Albania–Greece relations

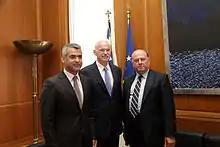
Greek PM Papandreou meets Unity for Human Rights Party leader Vangjel Dule and Omonoia leader Vasil Bollano

After the Albanian Declaration of Independence from the Ottoman Empire (1912), the land division between Albania and Greece was resolved under the influence of the Great Powers (Austria-Hungary and Italy) with the Florence Protocol. Relations did not improve until the 1939 occupation of Albania by Italy. Greek and Albanian forces came into conflict during the Greco-Italian War. During the Axis Occupation of Greece, the Greek and Albanian resistance groups were in close contact, exchanging information about the Nazi occupation forces.